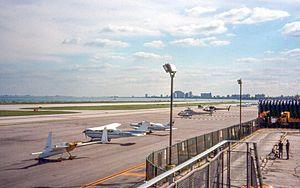
L'aéroport de Meigs Field, en forme longue aéroport de Merrill C. Meigs Field, en anglais Merrill C. Meigs Field Airport est un ancien aéroport américain disposant d'une seule piste construit sur la presqu'île artificielle de Northerly Island dans le secteur de Near South Side à Chicago, dans l'État de l'Illinois. Cette presqu'île a été construite initialement pour accueillir l'Exposition universelle de 1933.